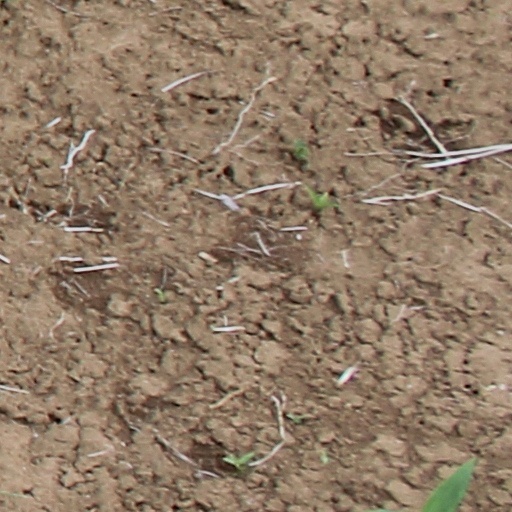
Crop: wheat